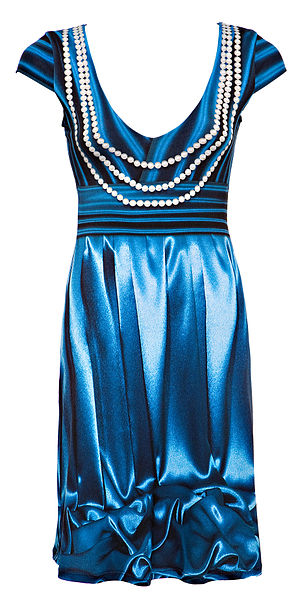
Satin
Kjole af blå satin
Satin er betegnelsen for alle slags atlaskvævede stoffer af silke, uld og bomuld.